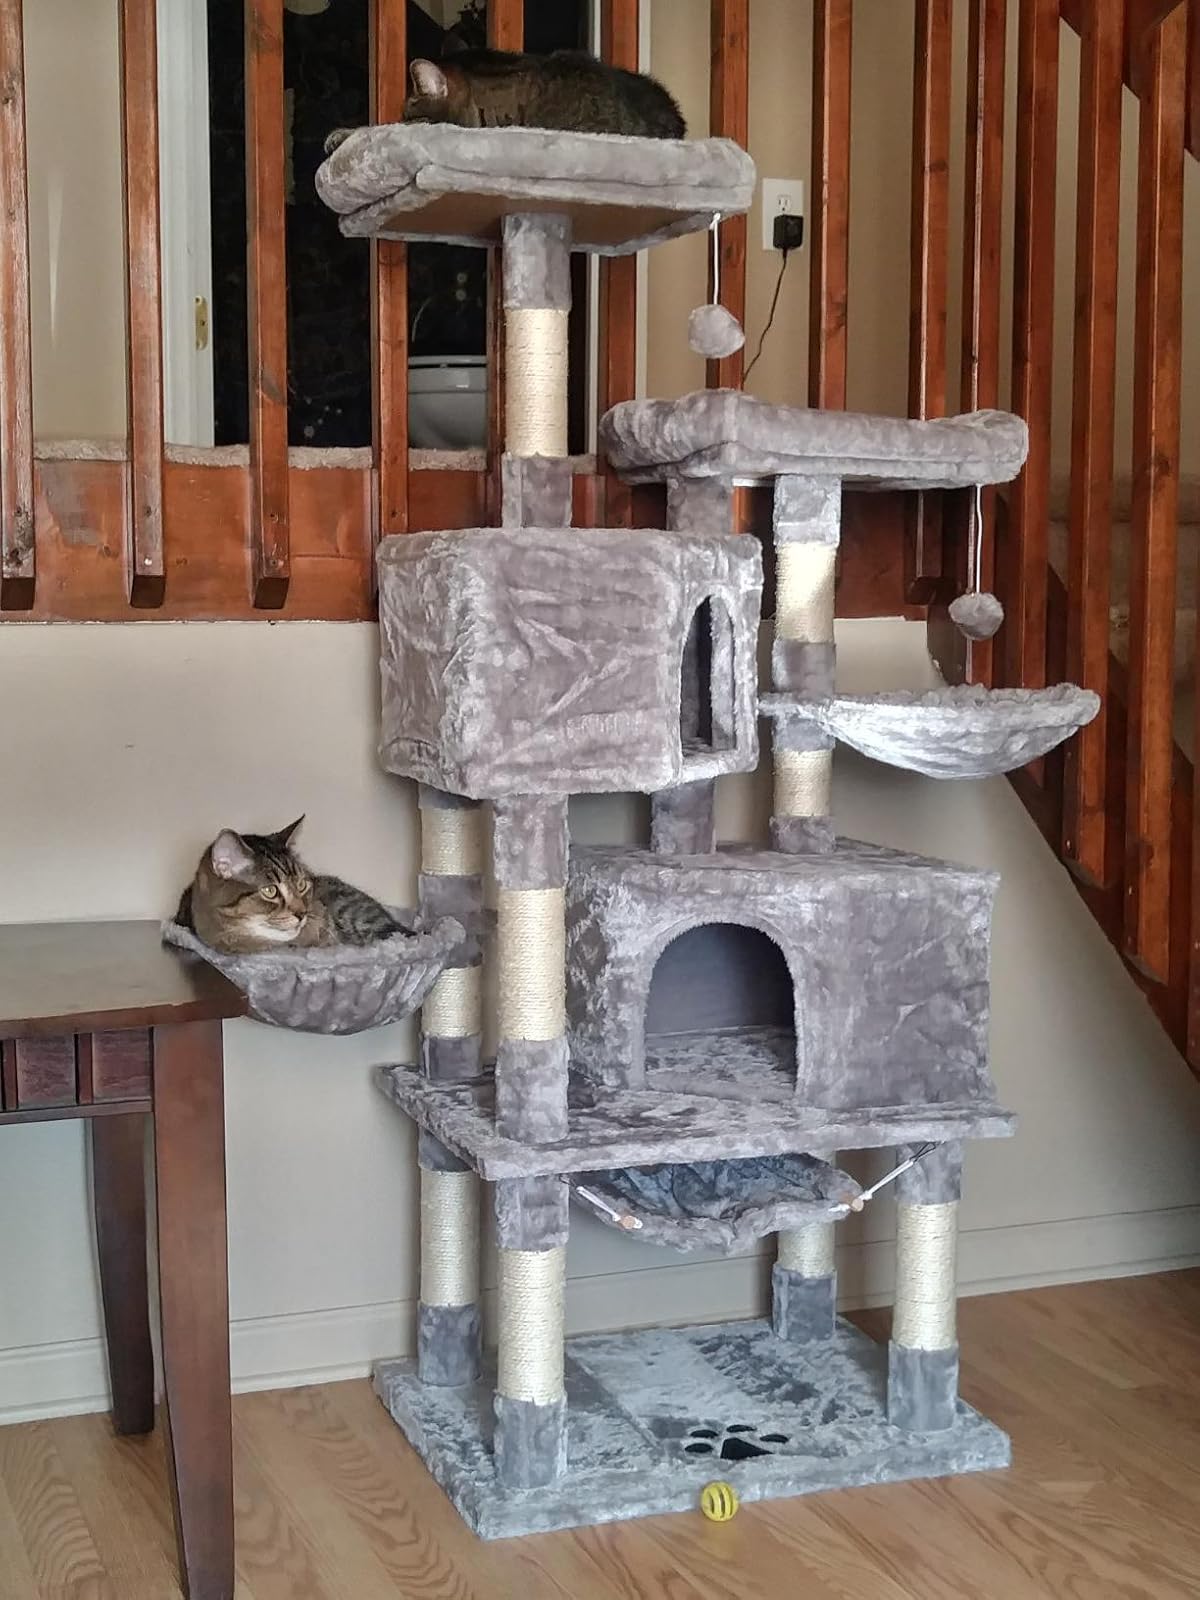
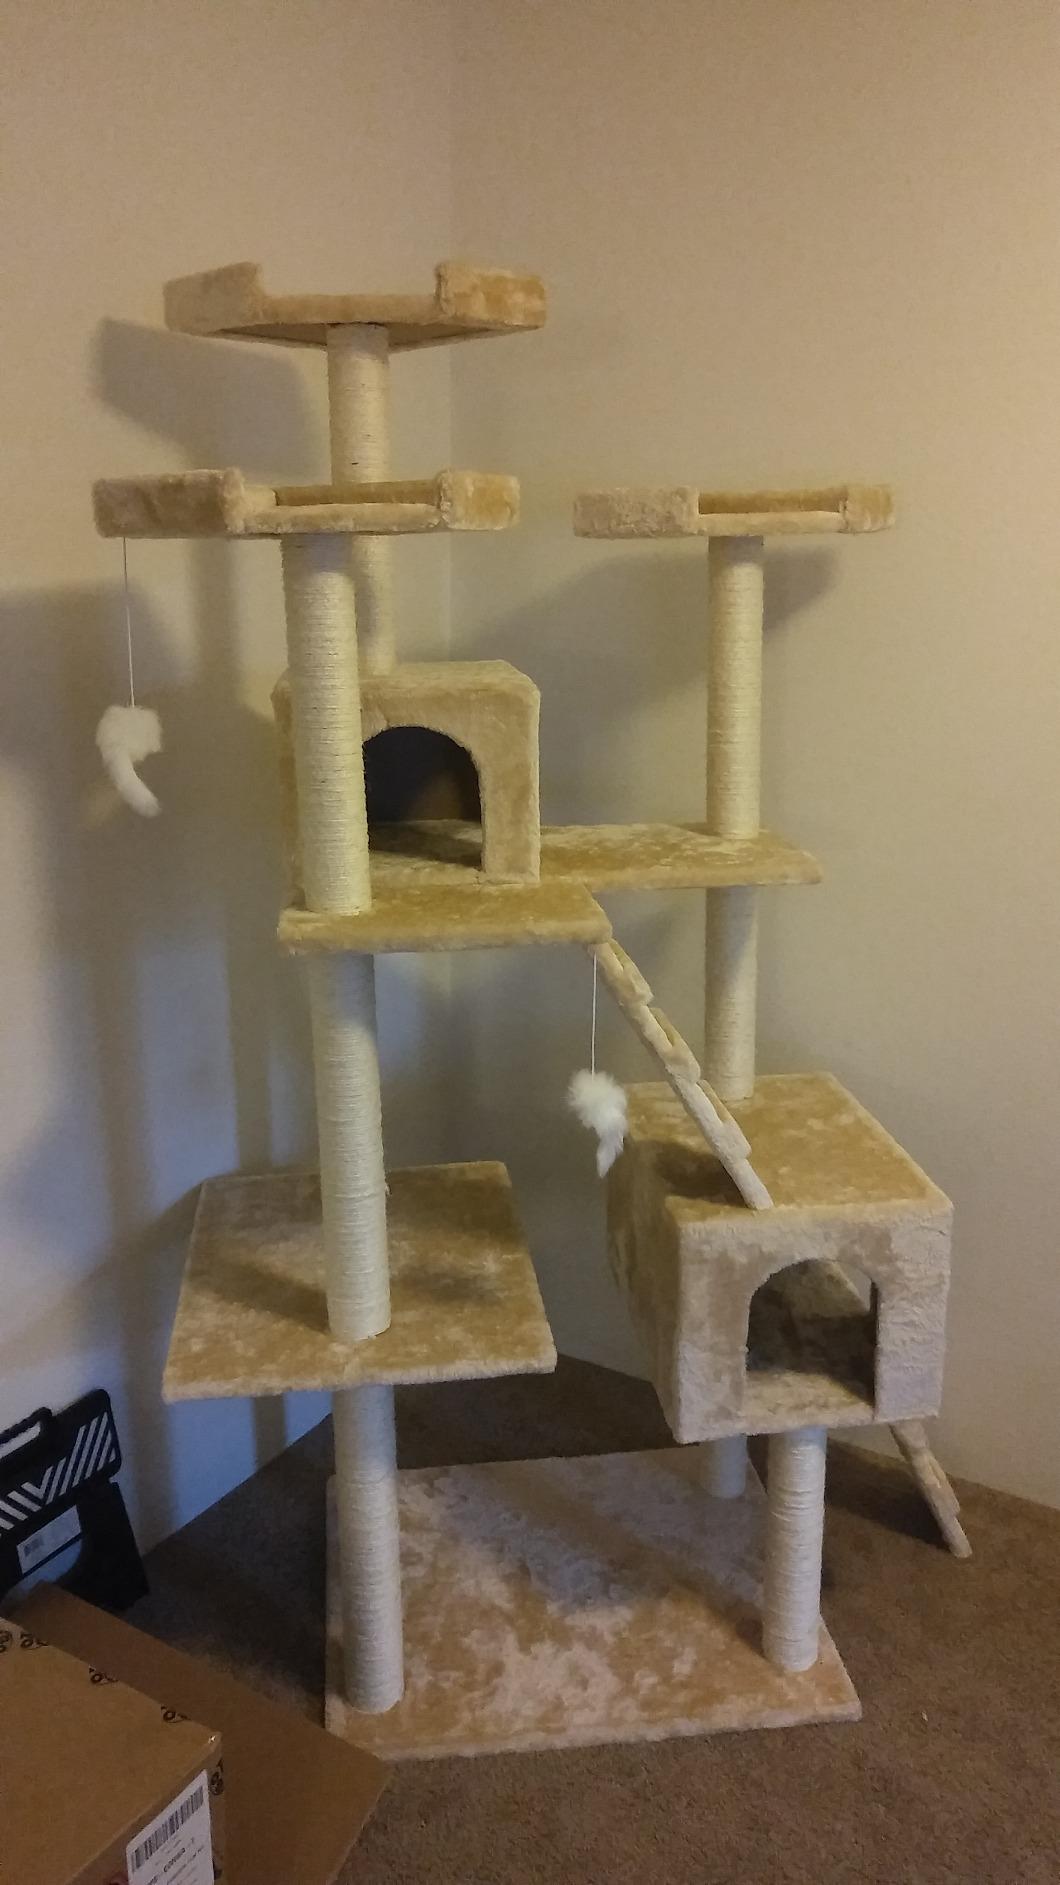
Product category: items_cat tree
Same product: no